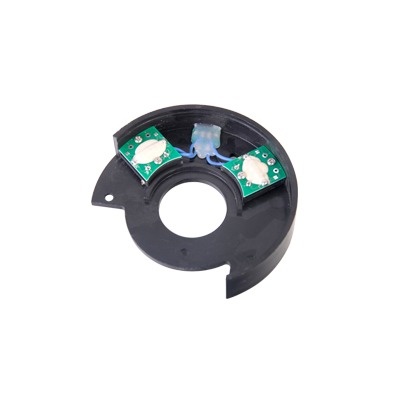
Juego de reemplazo de sensores magnéticos para barreras Derechas XB5000 y XB6000
Brand: ACCESSPRO
Category: Hardware > Locks & Keys > Key Card Entry Systems